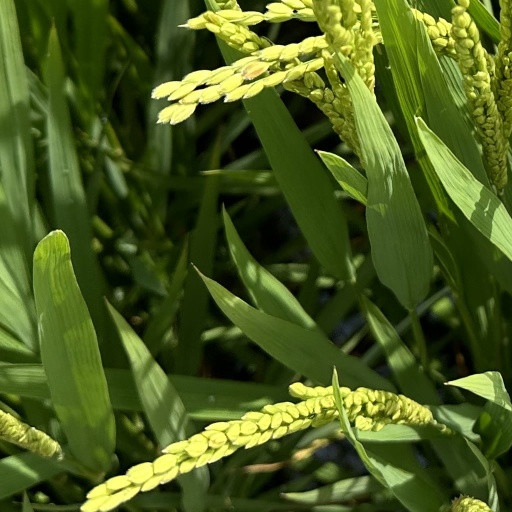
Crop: rice